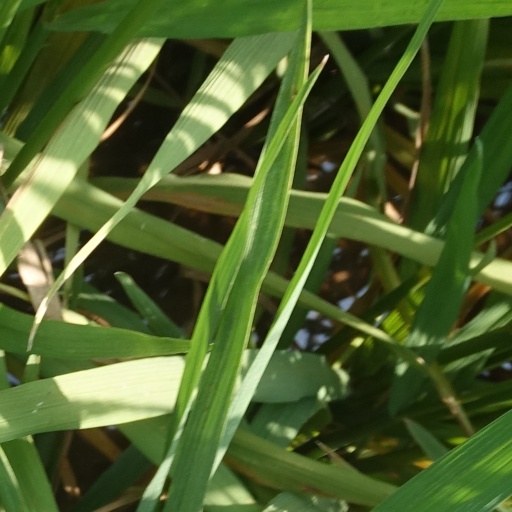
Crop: rice